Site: brandenburg
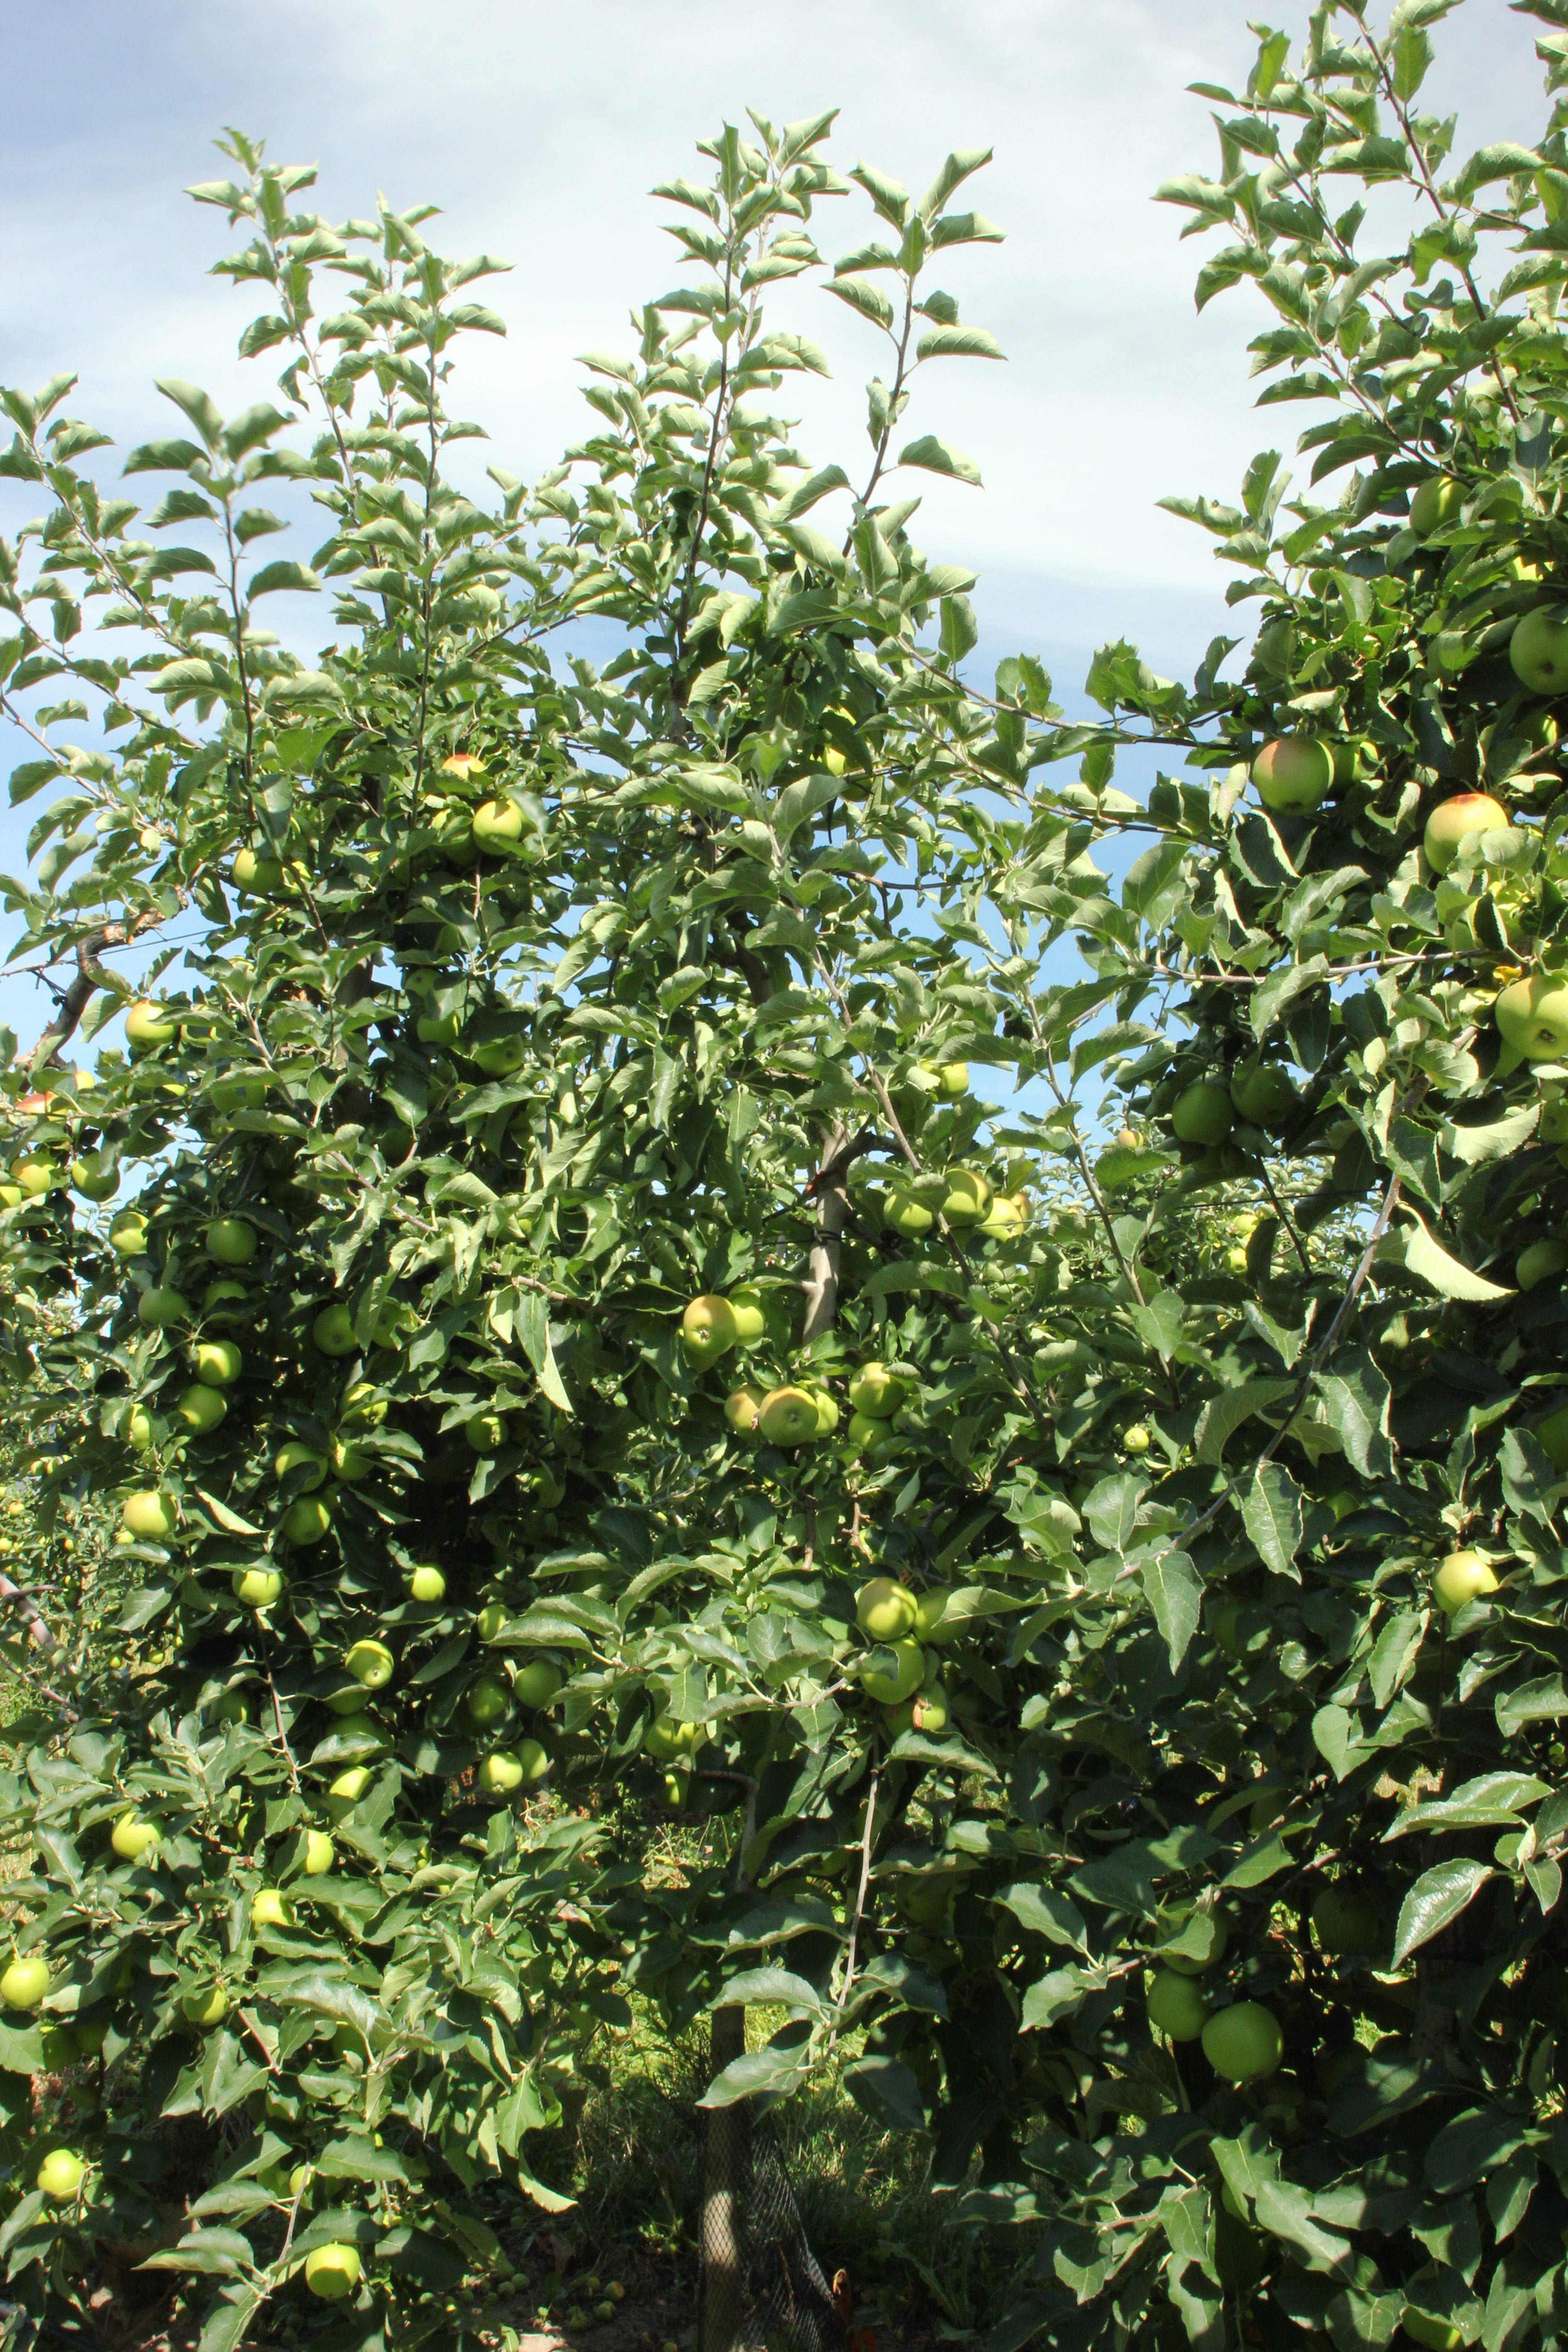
Growth stage (BBCH 77): Development of fruit